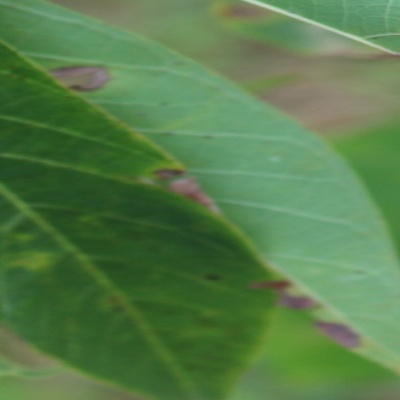
Crop: Cassava
Condition: brown spot